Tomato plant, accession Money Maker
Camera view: horizontal (90 deg, fisheye); turntable rotation: 210 degrees
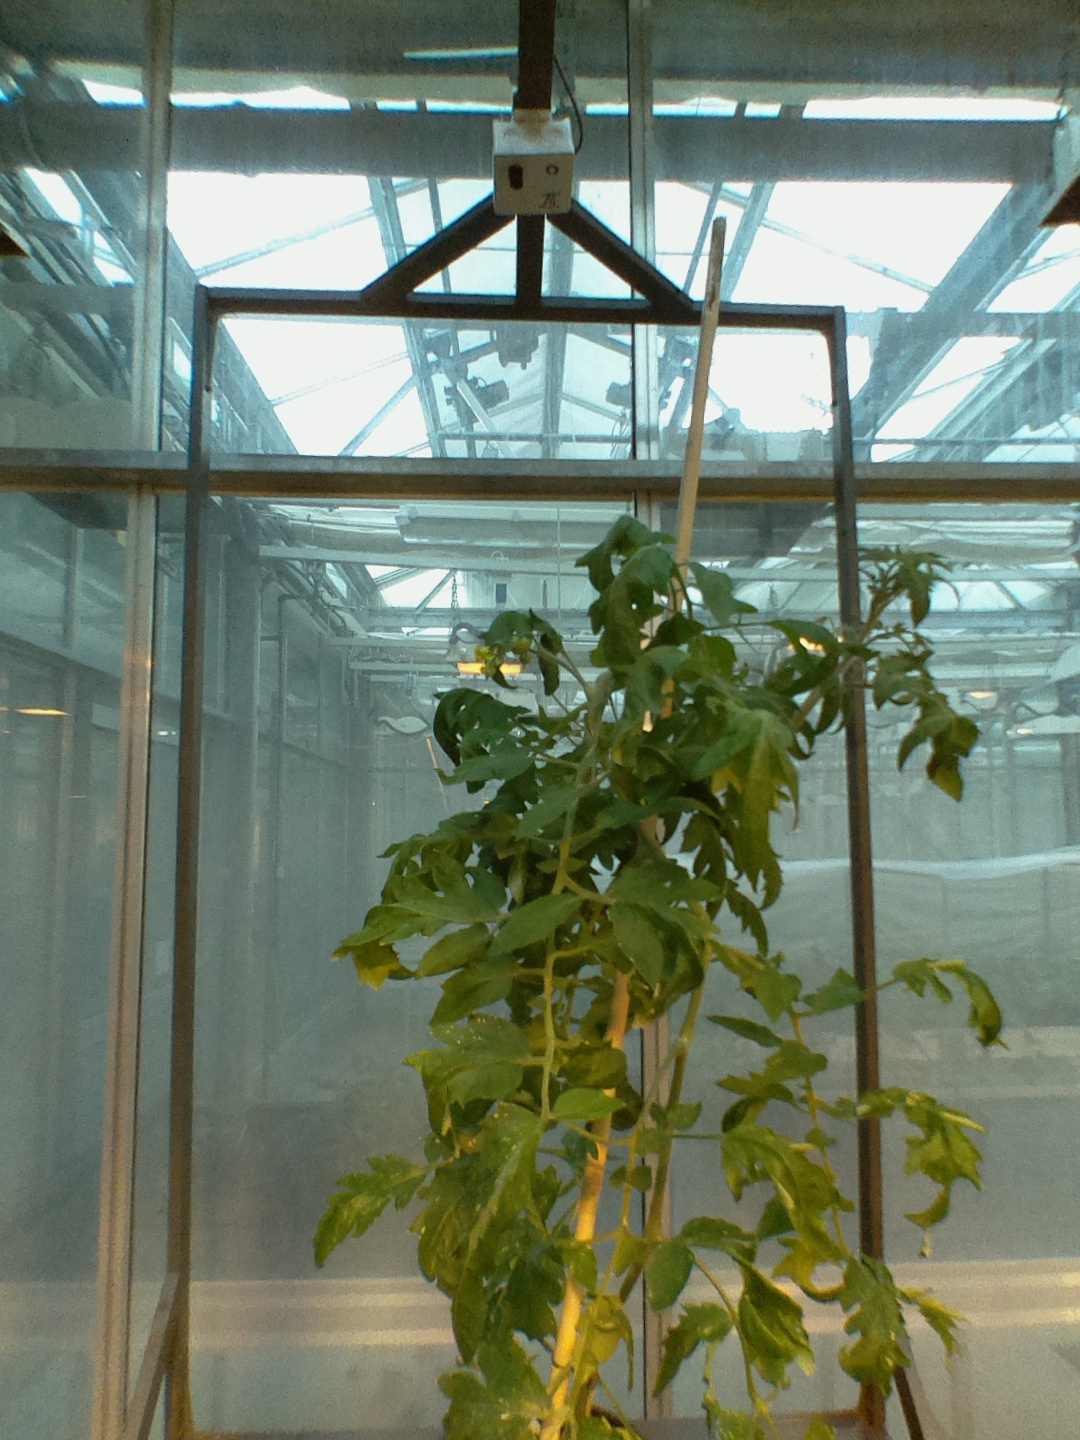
BBCH growth stage 71: 10%-20% of final fruit size